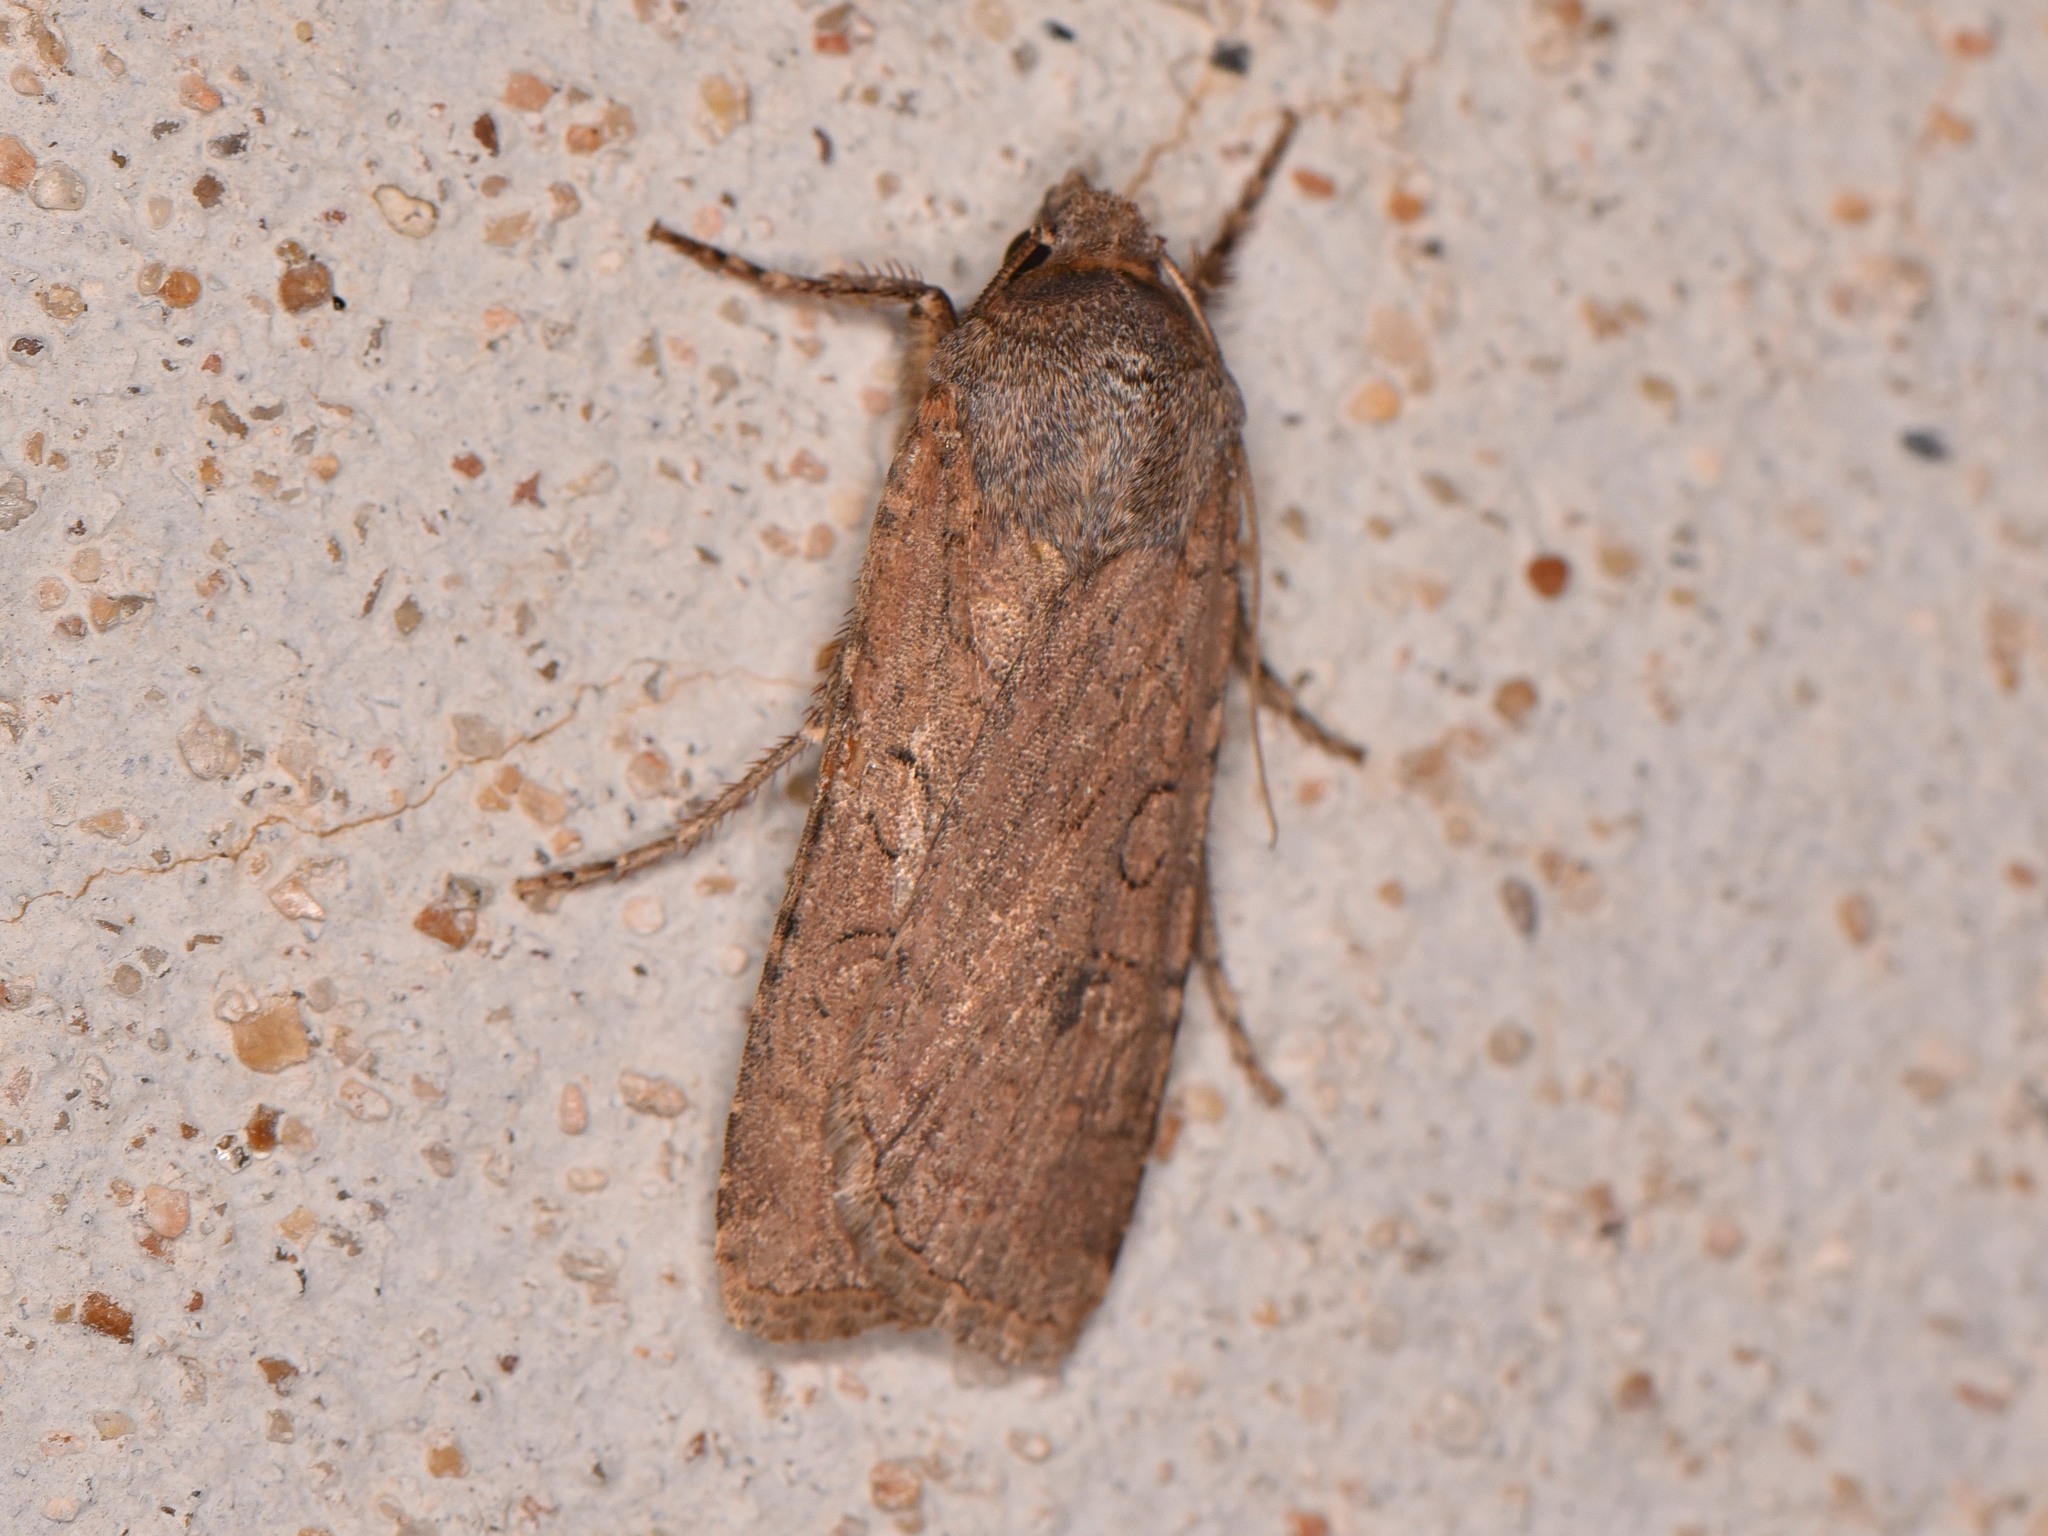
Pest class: cutworms